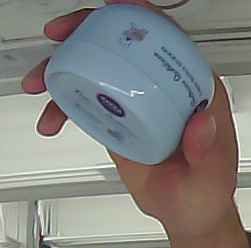
Product: nivea_baby